Snake Eyes (1998 film)

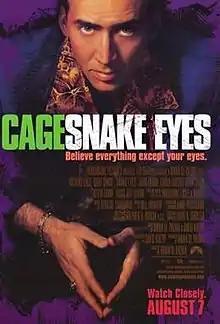
Theatrical release poster

Snake Eyes is a 1998 American mystery thriller film directed and produced by Brian De Palma. The film stars Nicolas Cage as a detective investigating a political assassination at a boxing match in Atlantic City, with supporting roles played by Gary Sinise, Carla Gugino, John Heard, Stan Shaw, Kevin Dunn, Joel Fabiani and Luis Guzmán. De Palma also devised the story with David Koepp, who was the sole writer of the screenplay. The musical score was composed by Ryuichi Sakamoto.